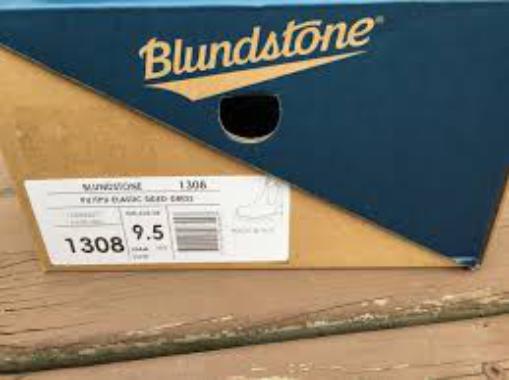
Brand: Blundstone
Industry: Clothes